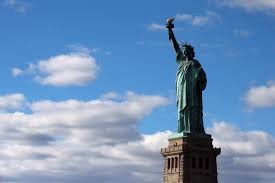
Landmark: Statue of Liberty